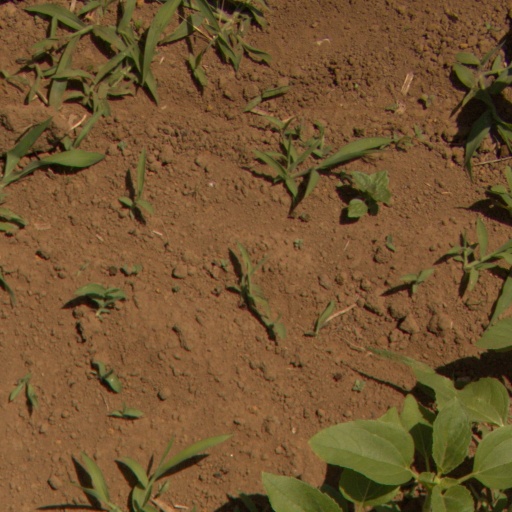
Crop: Jerusalem artichoke